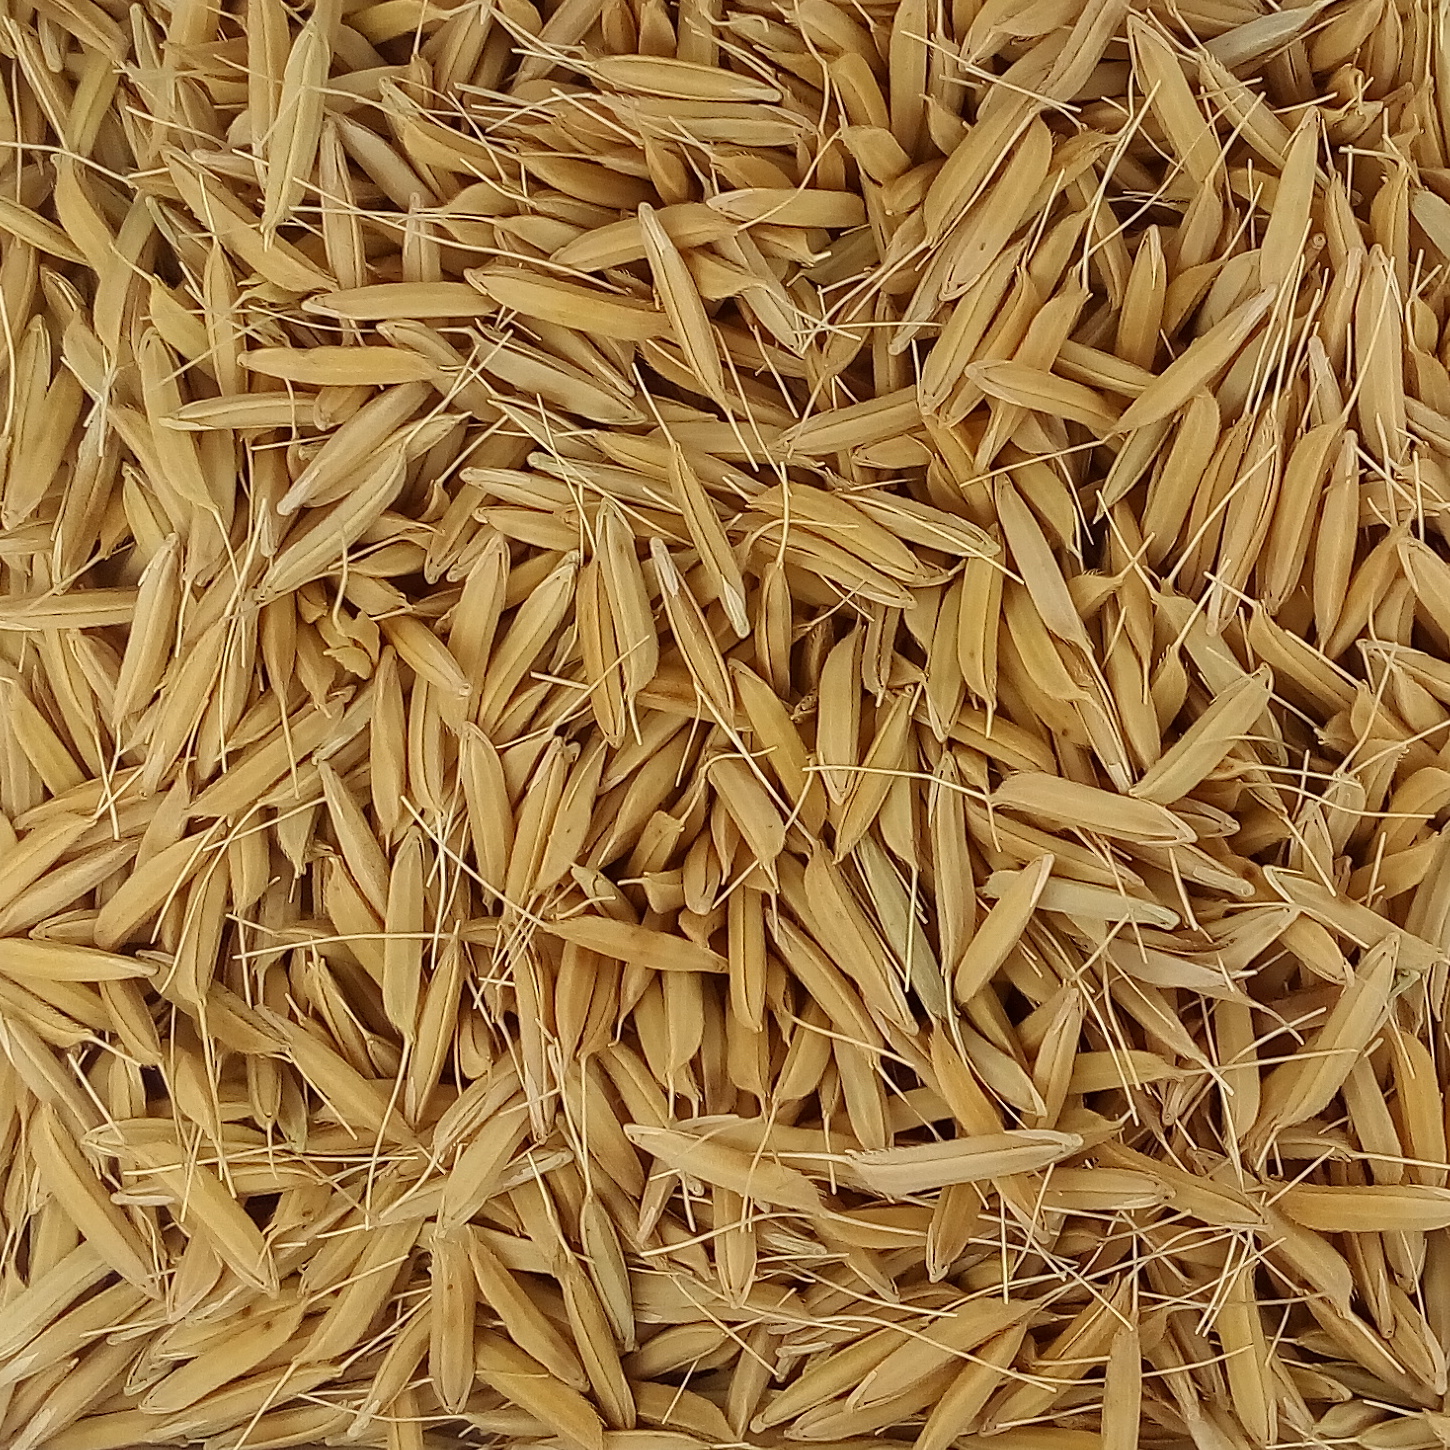
Rice seed variety: PB1